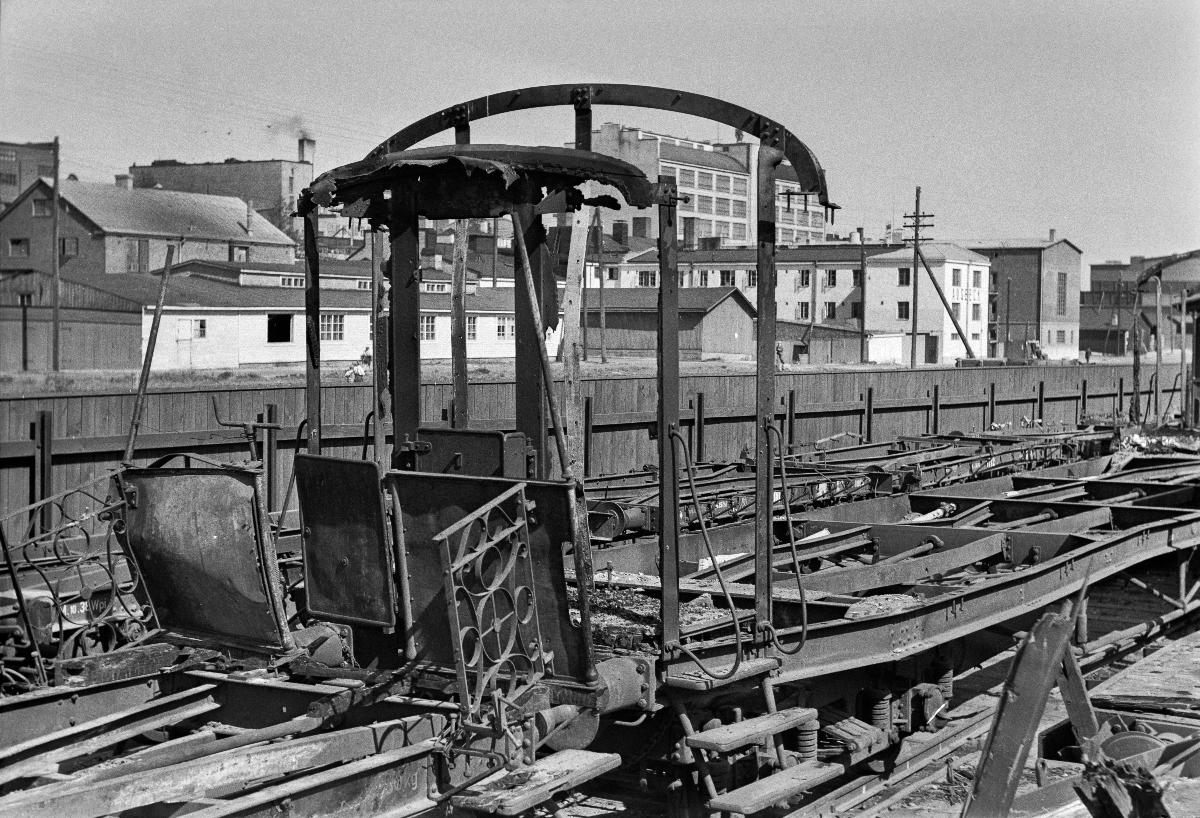
Pommituksissa vaurioituneita junavaunuja
Tågvagnar skadade i bombningar; Railway carriages damaged in bombings
sisällön kuvaus: Pommituksissa vaurioituneita junavaunuja rautateiden korjaamolla Pasilassa Helsingissä 20.6.1940. content description: Railway carriages damaged in bombings at the railway workshop in Pasila, Helsinki 20.6.1940. innehållsbeskrivning: Tågvagnar skadade i bombningar på järnvägarnas verkstad i Fredriksberg, Helsingfors 20.6.1940.
Kuvaaja: Sundström, Hugo, kuvaaja epävarma
Vuosi: 1940
Paikka: Suomi, Uusimaa, Helsinki
Aiheet: pommitukset; sodat; junanvaunut; tuhoutuminen; HBL; bombardments; wars; railway wagons; destruction (passive); war; bombings; destruction; trains; bombningar; krig; tågvagnar; bli förstörd; bombardemang; förstörelse